Highland Park Independent School District

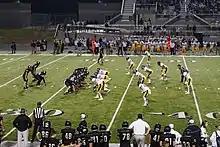
The Highland Park High School Scots football team plays Royse City in 2017.

During the 2016–2017 school year, Highland Park High School won UIL State Championships in tennis, football, boys swimming and diving, girls soccer, and boys golf. The Highland Park Scots football team is the winningest program in Texas high school football history with 802 wins. The Scots have won six football state championships in school history: 1945, 1957, 2005, 2016, 2017 and 2018.